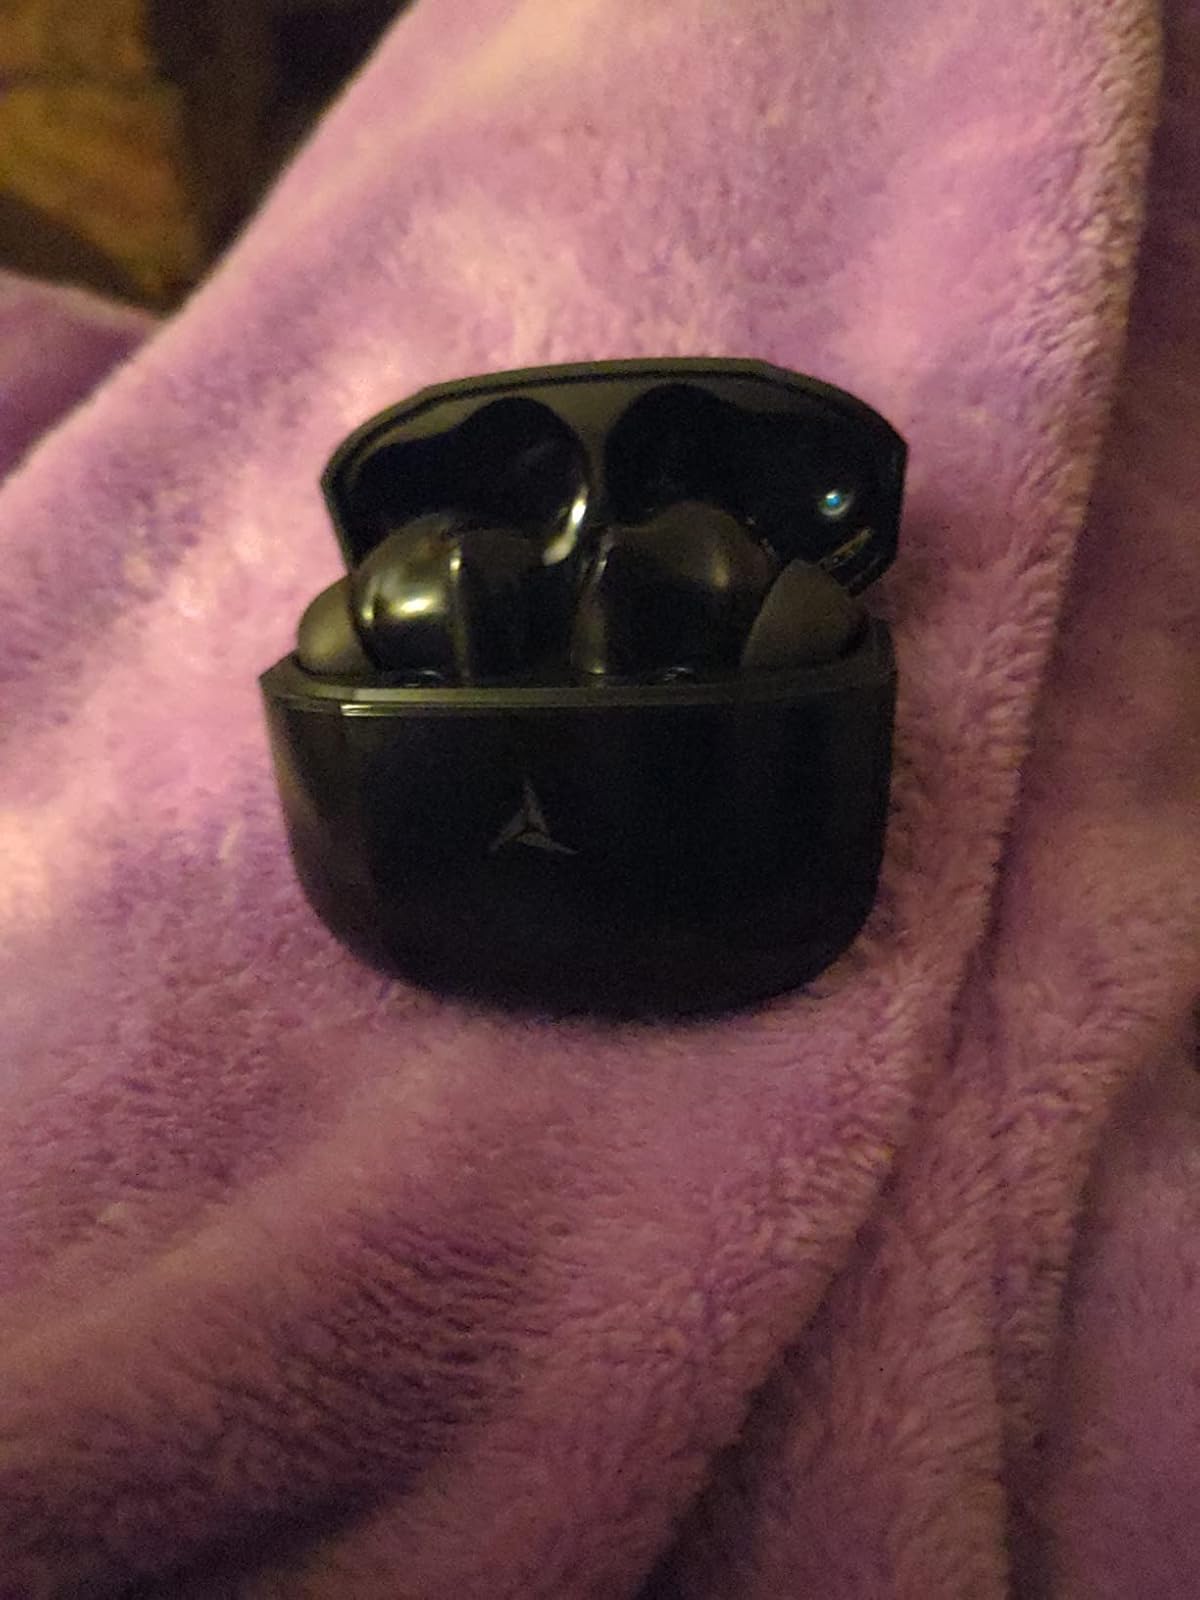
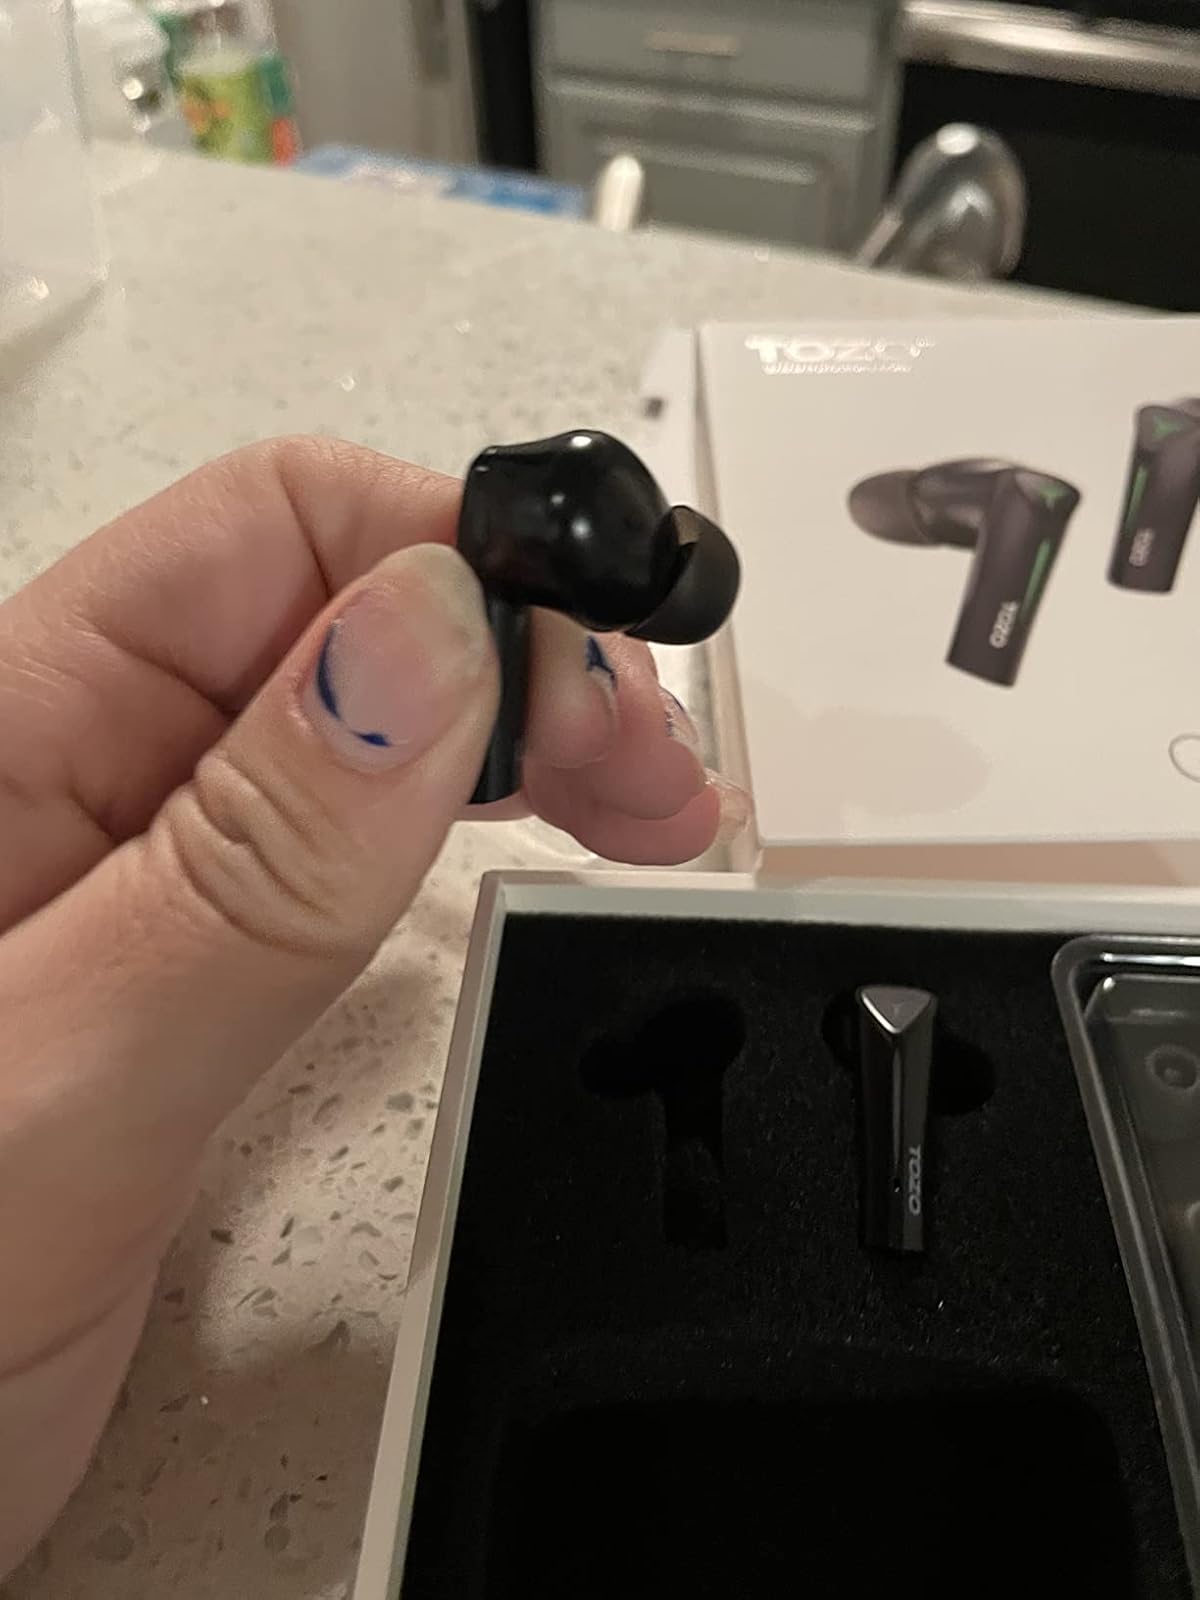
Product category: earbuds
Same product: yes